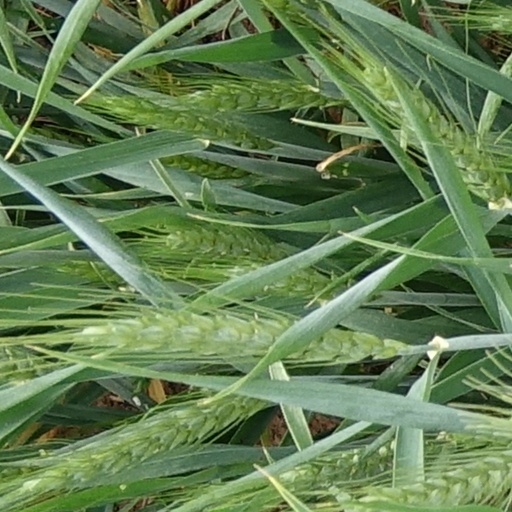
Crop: wheat